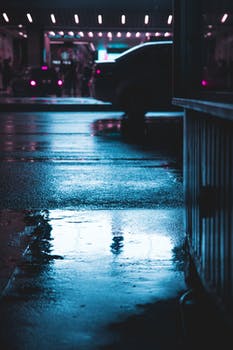
Label: No Watermark